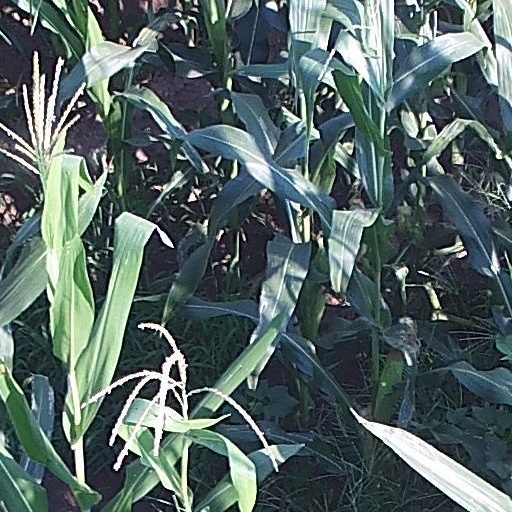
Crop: maize; corn